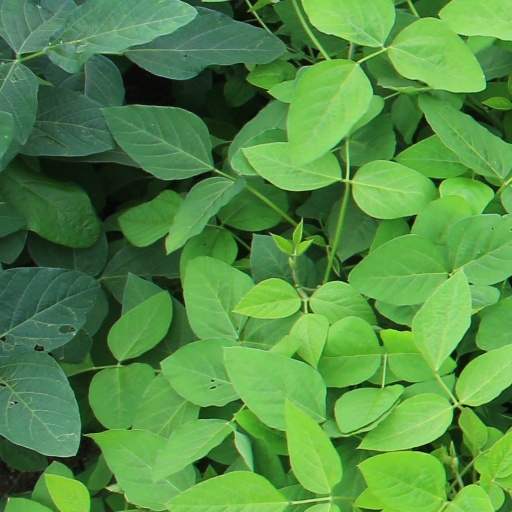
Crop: soybean